Battle of Ioribaiwa

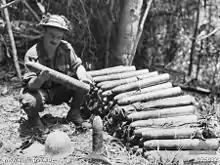
Japanese shells found abandoned on Ioribaiwa following their withdrawal

Casualties around Ioribaiwa were roughly the same for both sides with the Australians losing 49 killed and 121 wounded, many of which had been inflicted by the Japanese artillery which had landed on the 2/14 – 2/16th's position. Against this, the Japanese lost 40 dead and 120 wounded. Although the fighting around Ioribaiwa ended in a further withdrawal for the Australians, it proved to be their final defensive action of the campaign. The Australian retreat was completed in an orderly fashion, and the rearguard fought to keep the pursuing Japanese at bay long enough for the Australians to firmly establish themselves on Imita Ridge. There, Maroubra Force was able to consolidate and regain its strength following the tempo of the previous stage of the fighting. In the days that followed, there were only small-scale actions. The Australians sent out regular patrols towards Ioribaiwa to determine Japanese dispositions and intent, while the Japanese worked solidify their hold on Ioribaiwa, digging in, and sending out foraging parties.